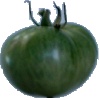
Label: Tomato not Ripened 1